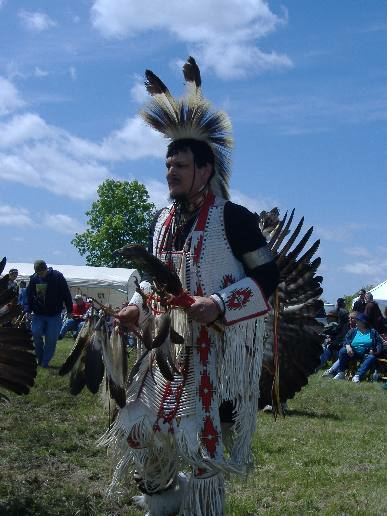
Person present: Yes